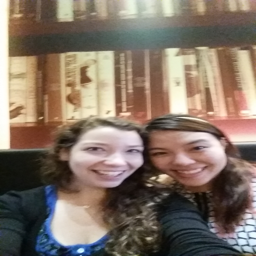
catching up with an old friend from college .